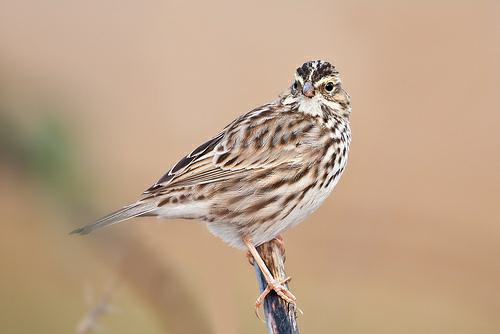
A photo of a savannah sparrow